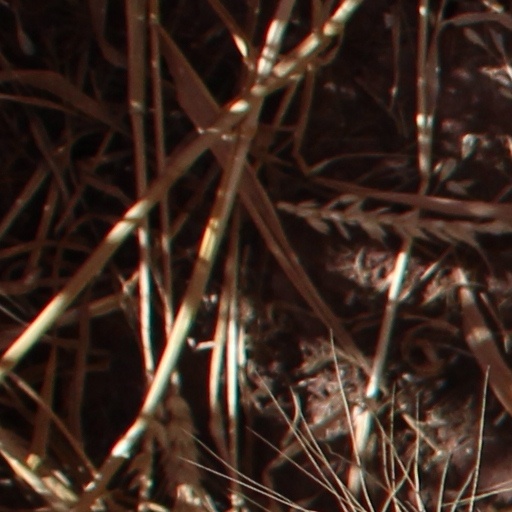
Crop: wheat